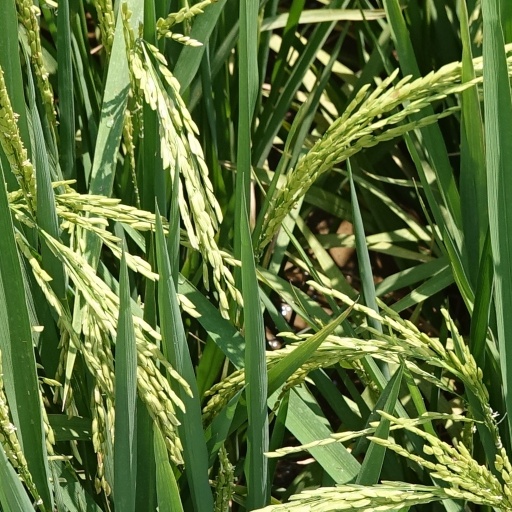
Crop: rice